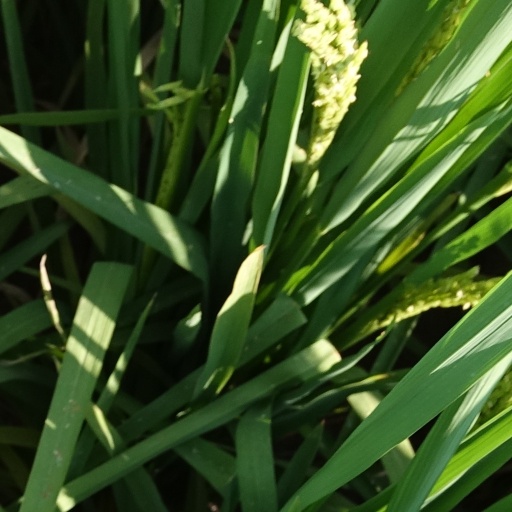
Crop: rice